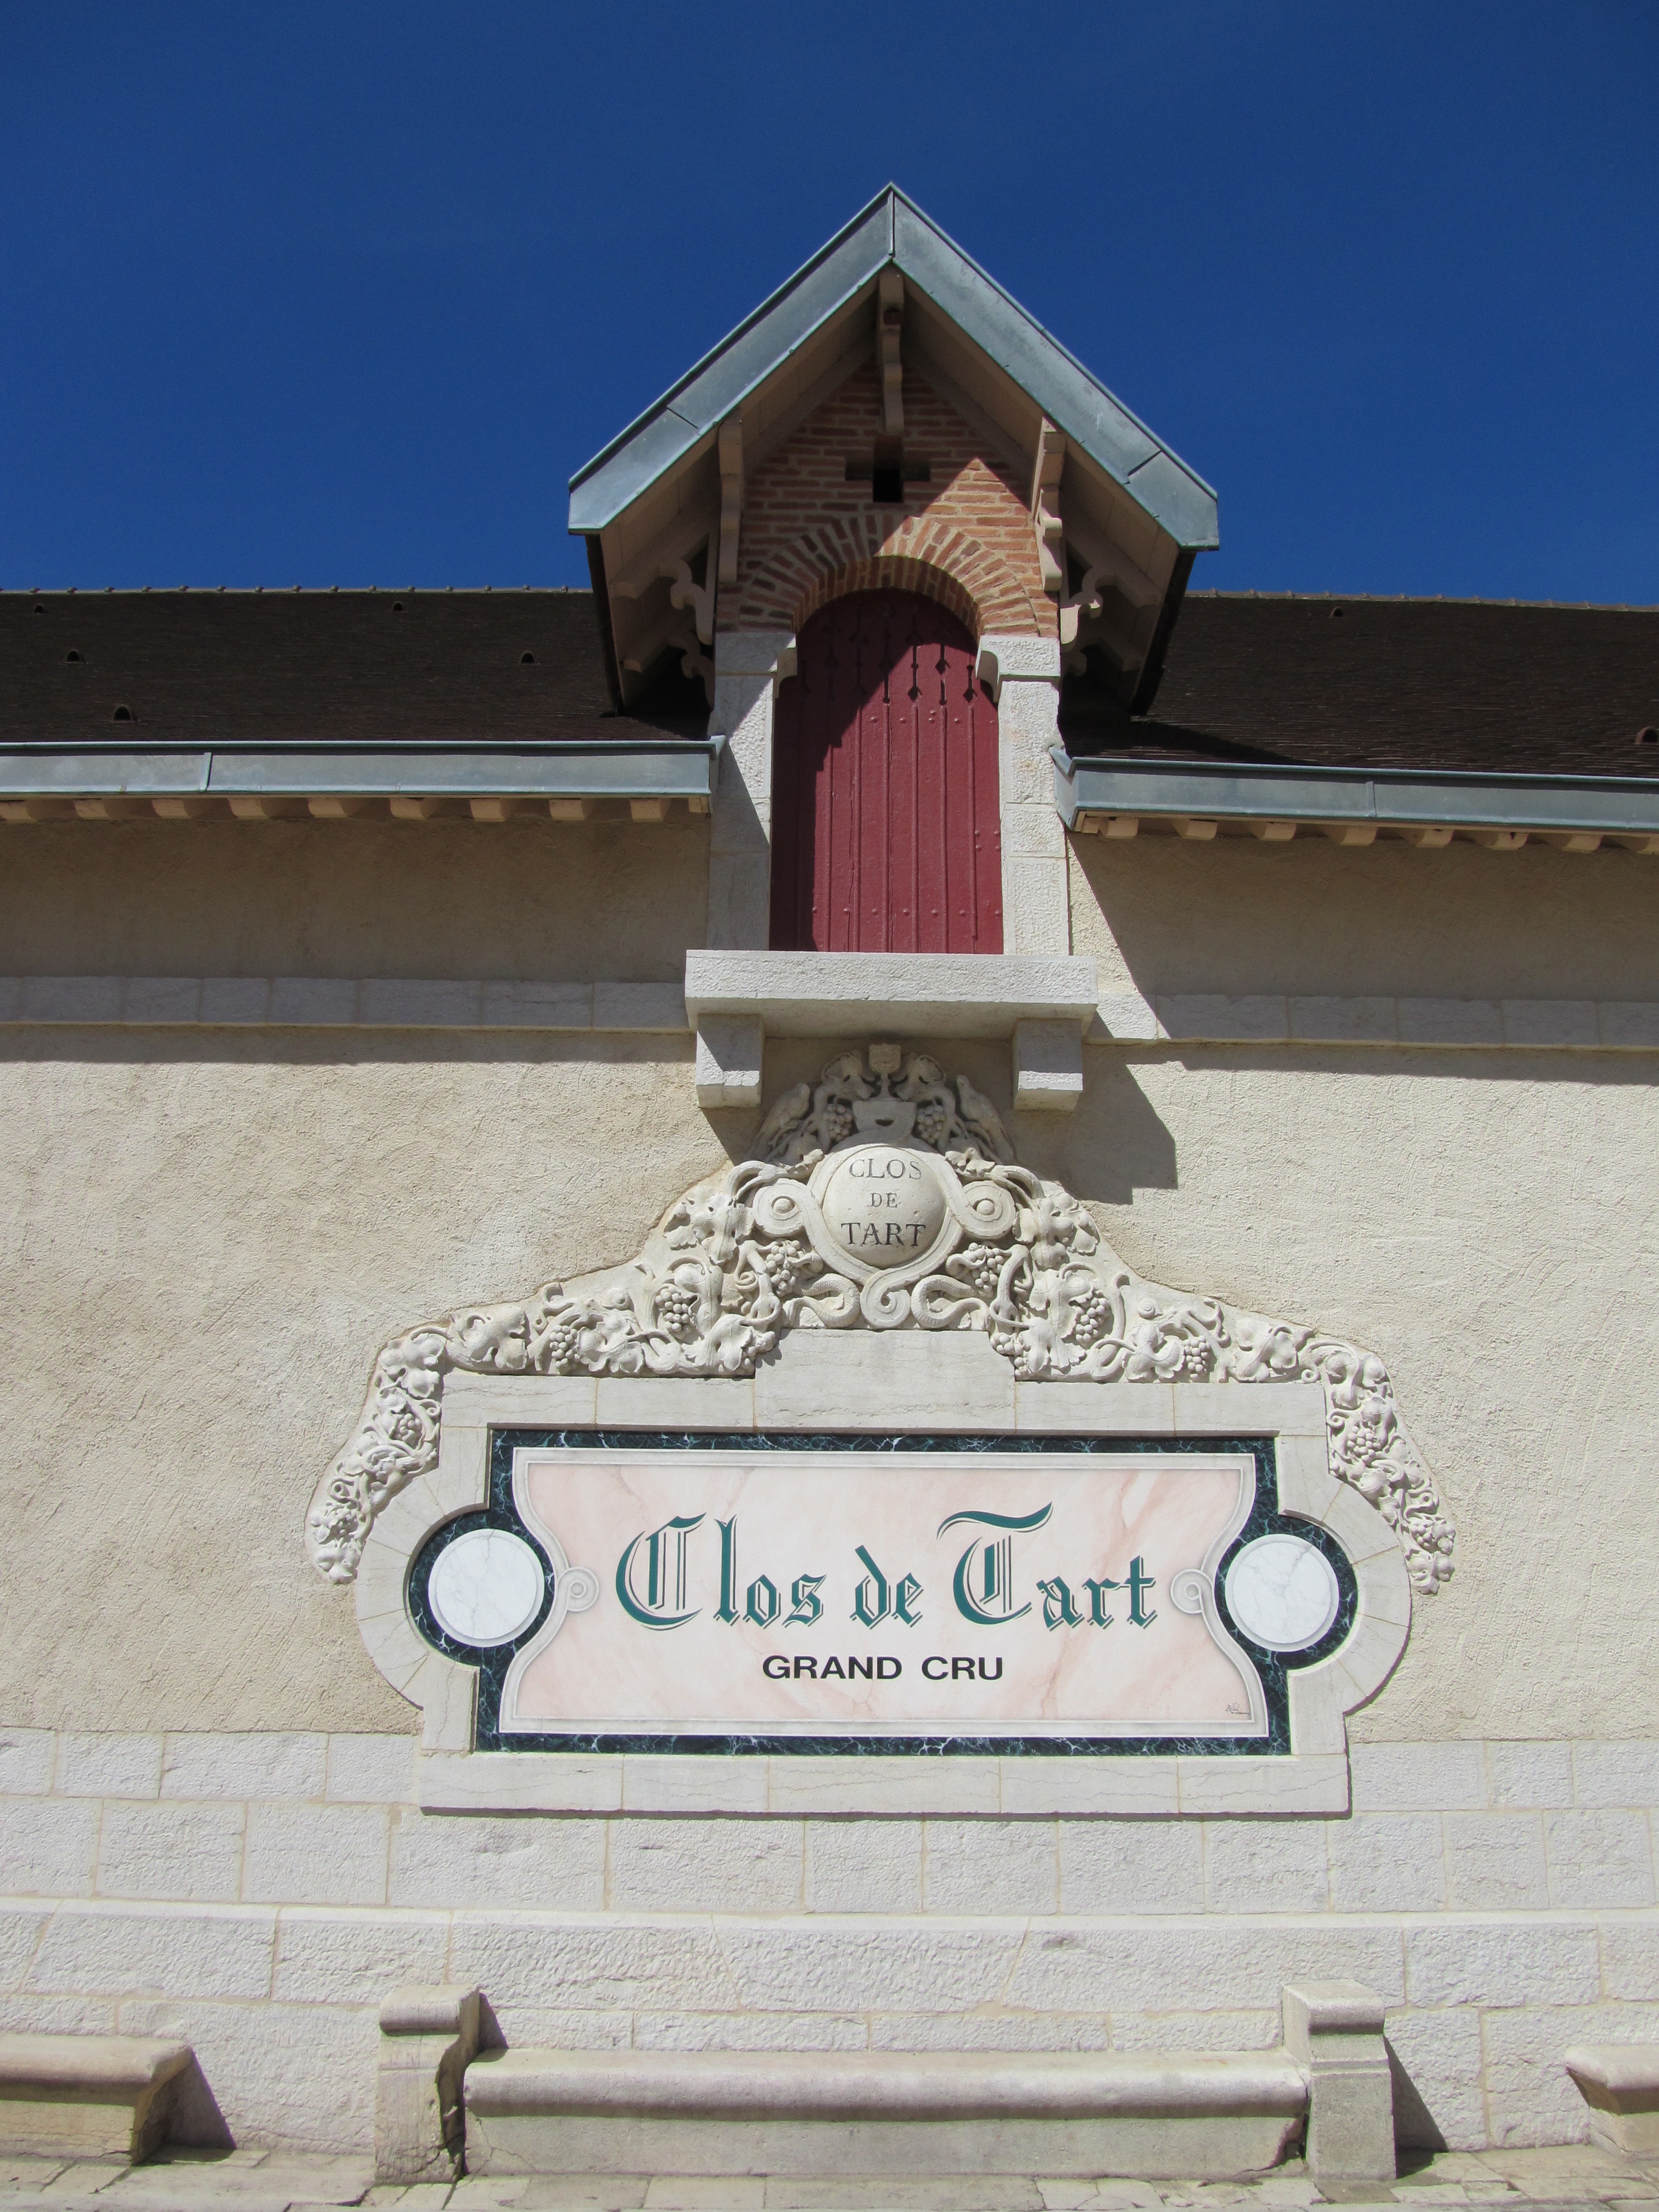
roof, monument, sign, plate, memorial, temple, dijon